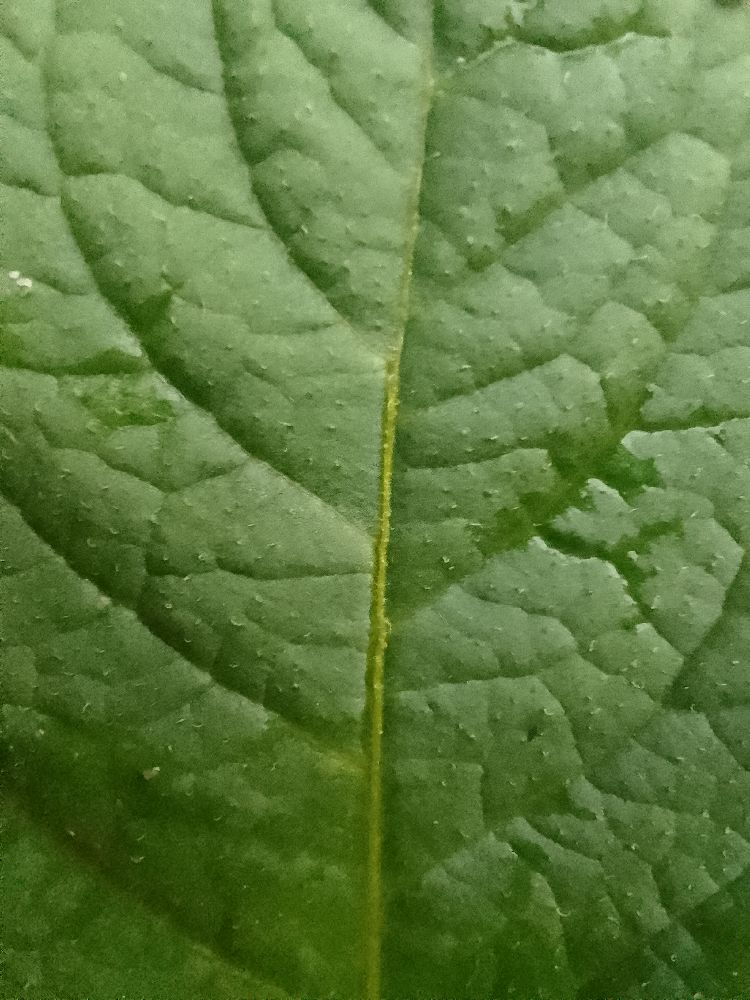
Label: Healthy